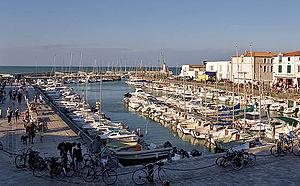
Port de La Flotte - île de Ré - Charente-Maritime Photo issue de ma banque d'images
L’île de Ré est une île française située dans le golfe de Gascogne, au large des côtes aunisiennes.
La Flotte, parfois nommée localement La Flotte-en-Ré, est une commune du Sud-Ouest de la France, située sur l'île de Ré, dans le département de la Charente-Maritime.
L'Aunis est une région naturelle, assez fortement individualisée, située dans le nord-ouest du département de la Charente-Maritime.
L'unité urbaine de la Flotte est une unité urbaine française centrée sur la ville de La Flotte, petit centre urbain de l'île de Ré qui forme une agglomération bi-céphale avec Saint-Martin-de-Ré, centre historique de cette petite île de la Charente-Maritime.